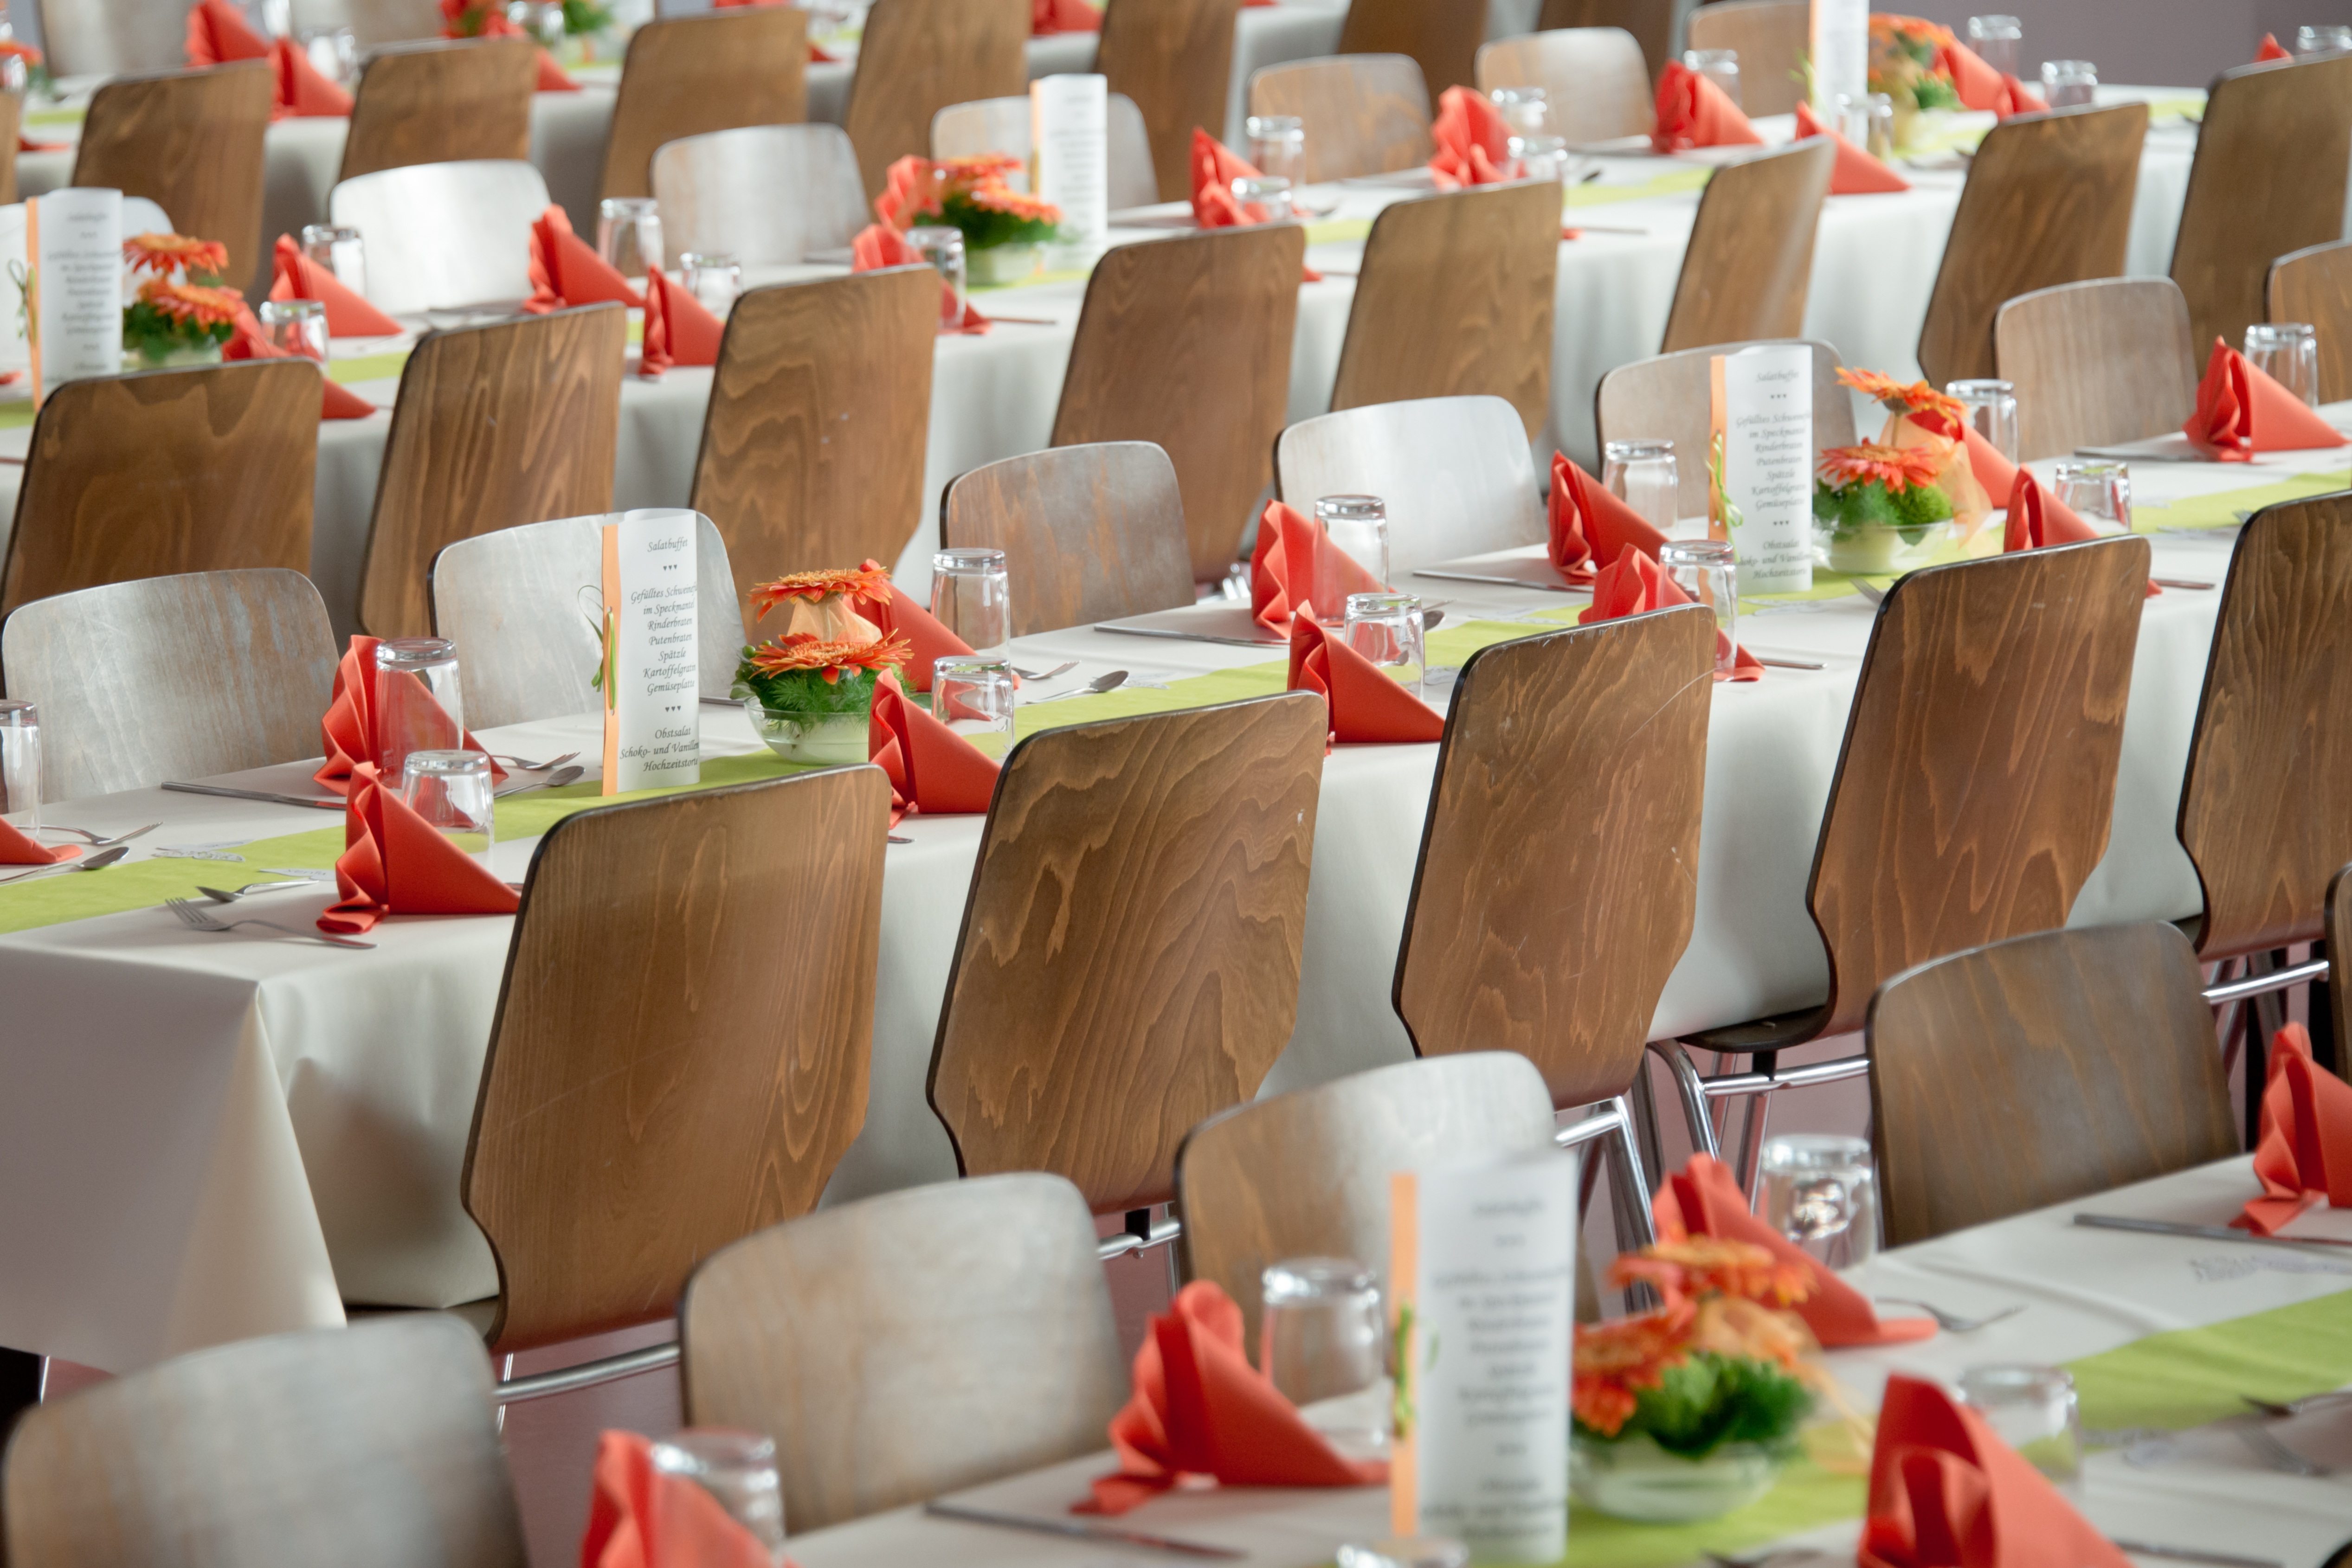
board, restaurant, celebration, meal, hall, wedding, eat, lunch, deco, chairs, society, party, banquet, cover, brunch, setup, dining tables, rehearsal dinner, function hall